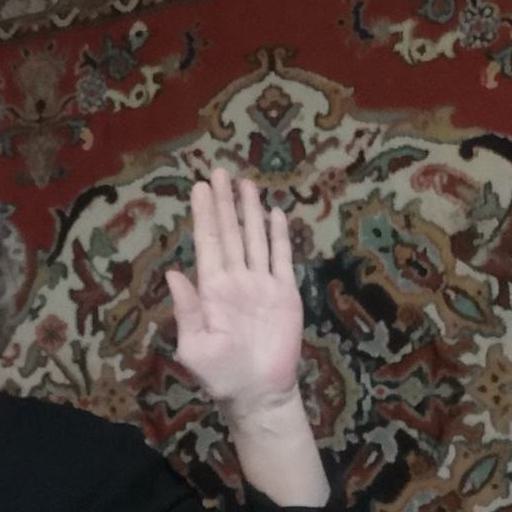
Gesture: stop